Einstein's thought experiments

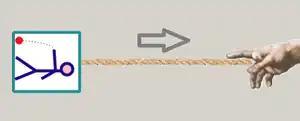
A thought experiment used by Einstein to illustrate the equivalence principle

Einstein later refined his thought experiment to consider a man inside a large enclosed chest or elevator falling freely in space. While in free fall, the man would consider himself weightless, and any loose objects that he emptied from his pockets would float alongside him. Then Einstein imagined a rope attached to the roof of the chamber. A powerful "being" of some sort begins pulling on the rope with constant force. The chamber begins to move "upwards" with a uniformly accelerated motion. Within the chamber, all of the man's perceptions are consistent with his being in a uniform gravitational field. Einstein asked, "Ought we to smile at the man and say that he errs in his conclusion?" Einstein answered no. Rather, the thought experiment provided "good grounds for extending the principle of relativity to include bodies of reference which are accelerated with respect to each other, and as a result we have gained a powerful argument for a generalised postulate of relativity."